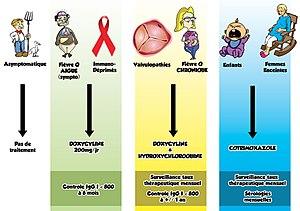
Traitement de la fièvre Q
La fièvre Q ou coxiellose est une maladie causée par la bactérie Coxiella burnetii. Ce microorganisme est répandu dans le monde entier, les réservoirs de l’agent pathogène sont nombreux chez les mammifères sauvages et domestiques : on peut le détecter chez les bovins, les moutons, les chèvres et autres mammifères domestiques, ainsi que les chats et les chiens. La transmission de l'infection se fait par voie aérienne par l’inhalation de particules contaminées en suspension dans l’air et le contact cutané ou muqueux avec les selles, l'urine, les sécrétions vaginales, le sperme, le lait, le placenta des animaux infectés. La période d'incubation est de 9 à 40 jours. Il s’agit probablement de la zoonose la plus contagieuse qui existe, car une seule bactérie suffit à infecter un homme.